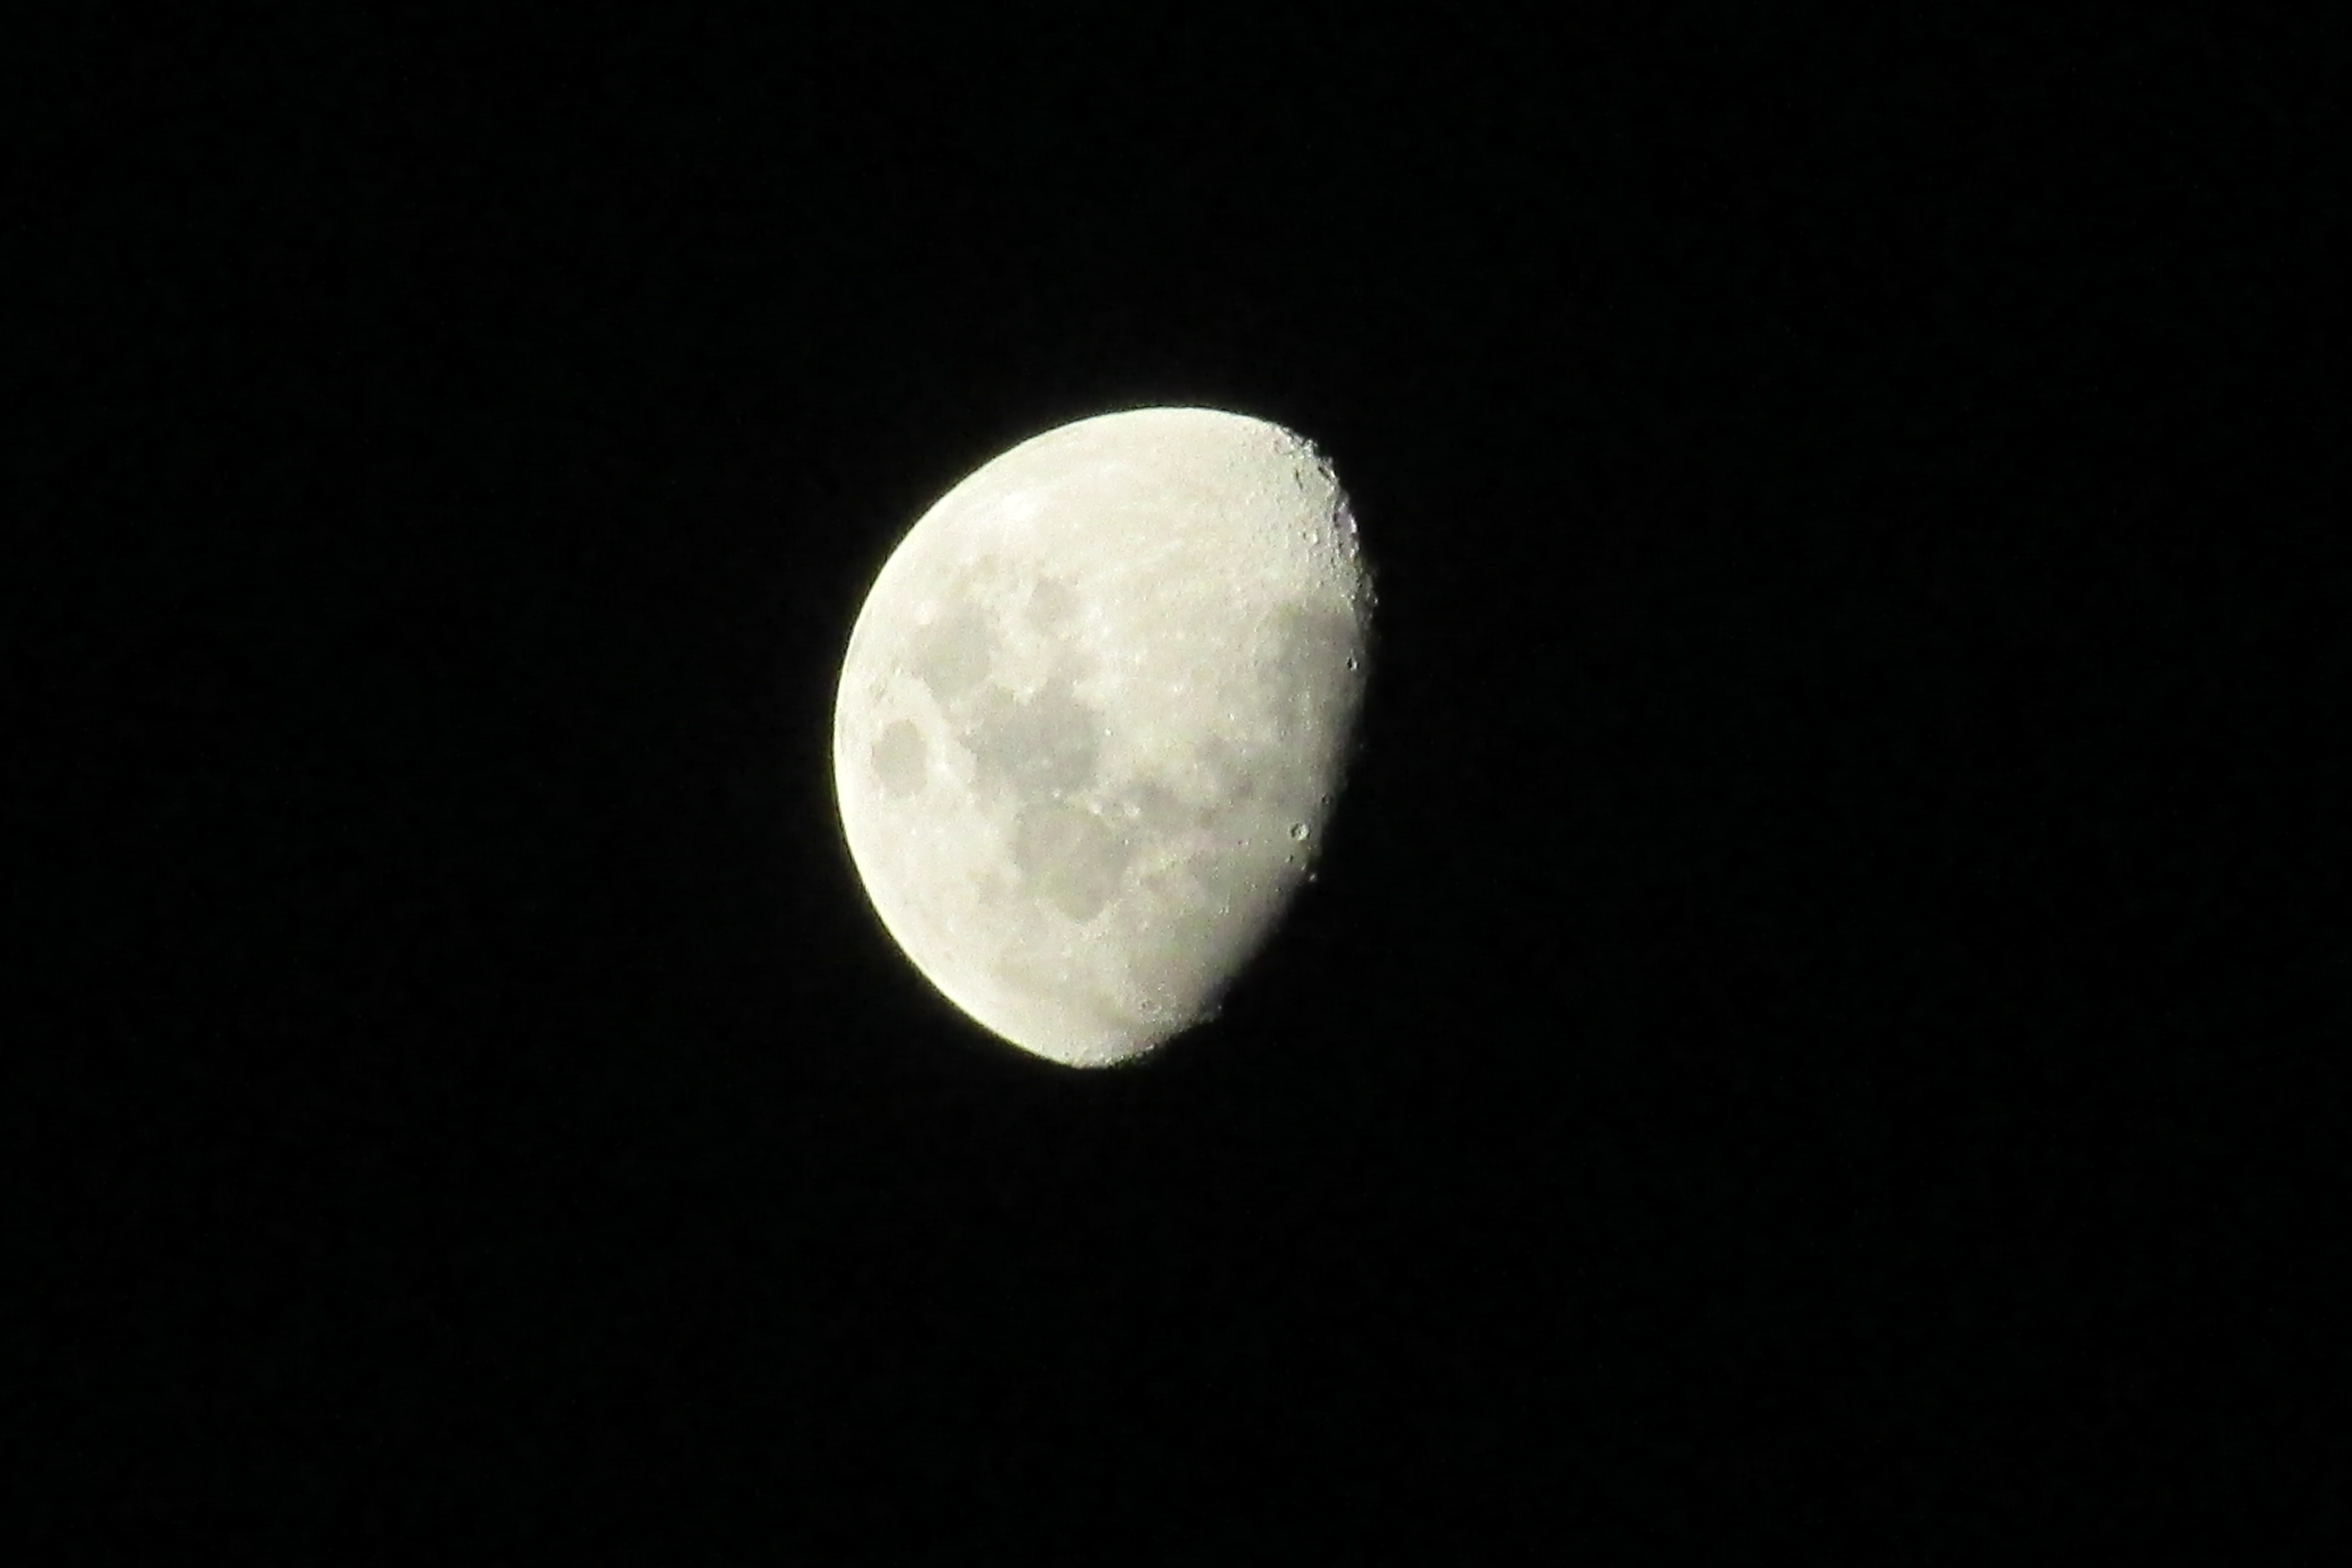
sky, night, atmosphere, daytime, space, darkness, monochrome, moon, full moon, moonlight, astronomy, midnight, crescent, phenomenon, macro photography, crescent moon, astronomical object, atmosphere of earth, computer wallpaper, celestial event